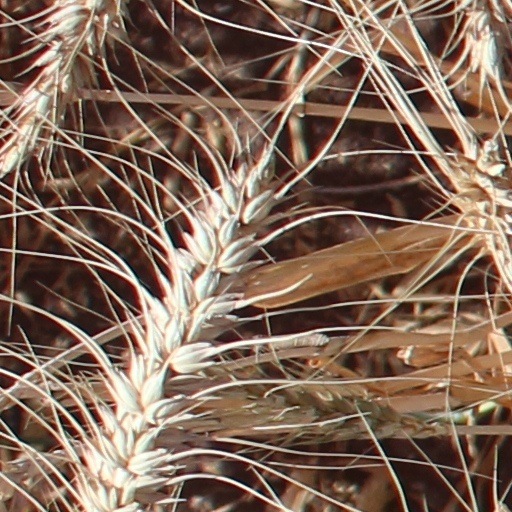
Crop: wheat